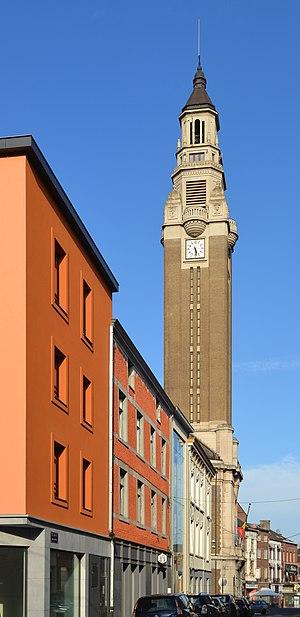
Charleroi (Belgique) - Beffroi de l'hôtel de ville.
L'hôtel de ville de Charleroi, est un vaste bâtiment éclectique mêlant Classicisme et Art déco inauguré en 1936. L'ensemble forme un vaste quadrilatère comprenant un beffroi d'une hauteur de 70 mètres. La façade principale est orientée vers la Place Charles II à la Ville-Haute de Charleroi.